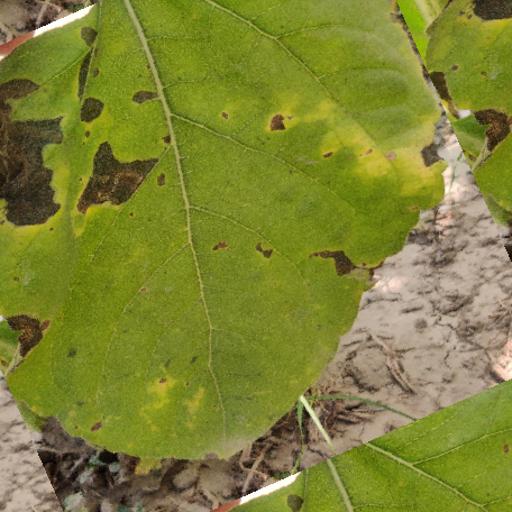
Label: Leaf_scars